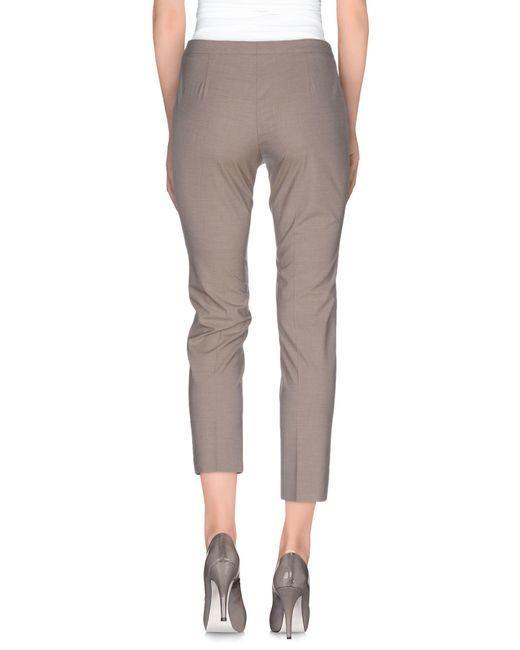
Damen khaki braune lässige kurze Bürohose mit Absatz